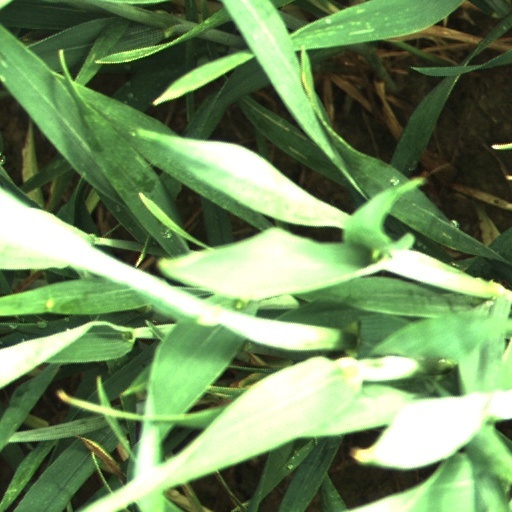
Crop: wheat